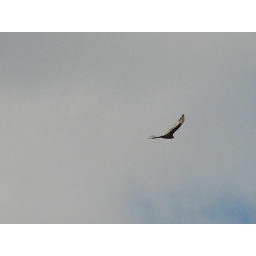
The bird in the sky